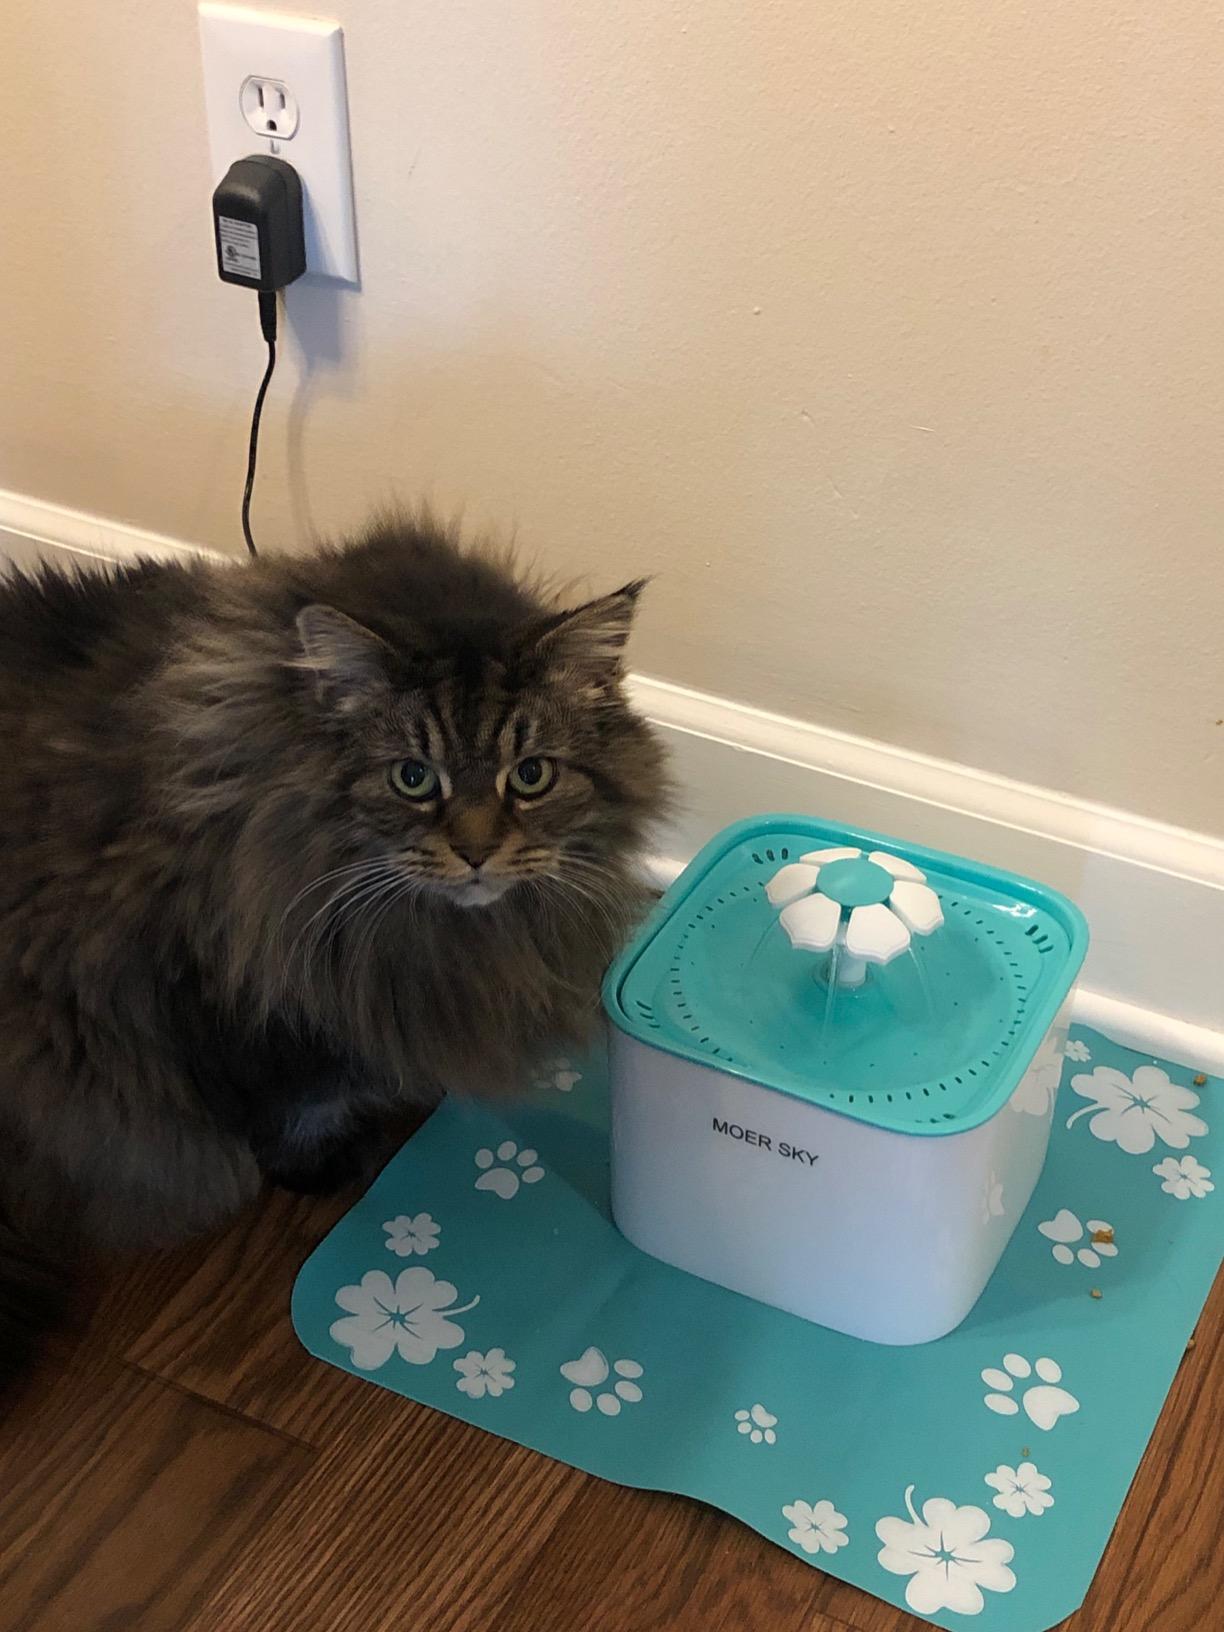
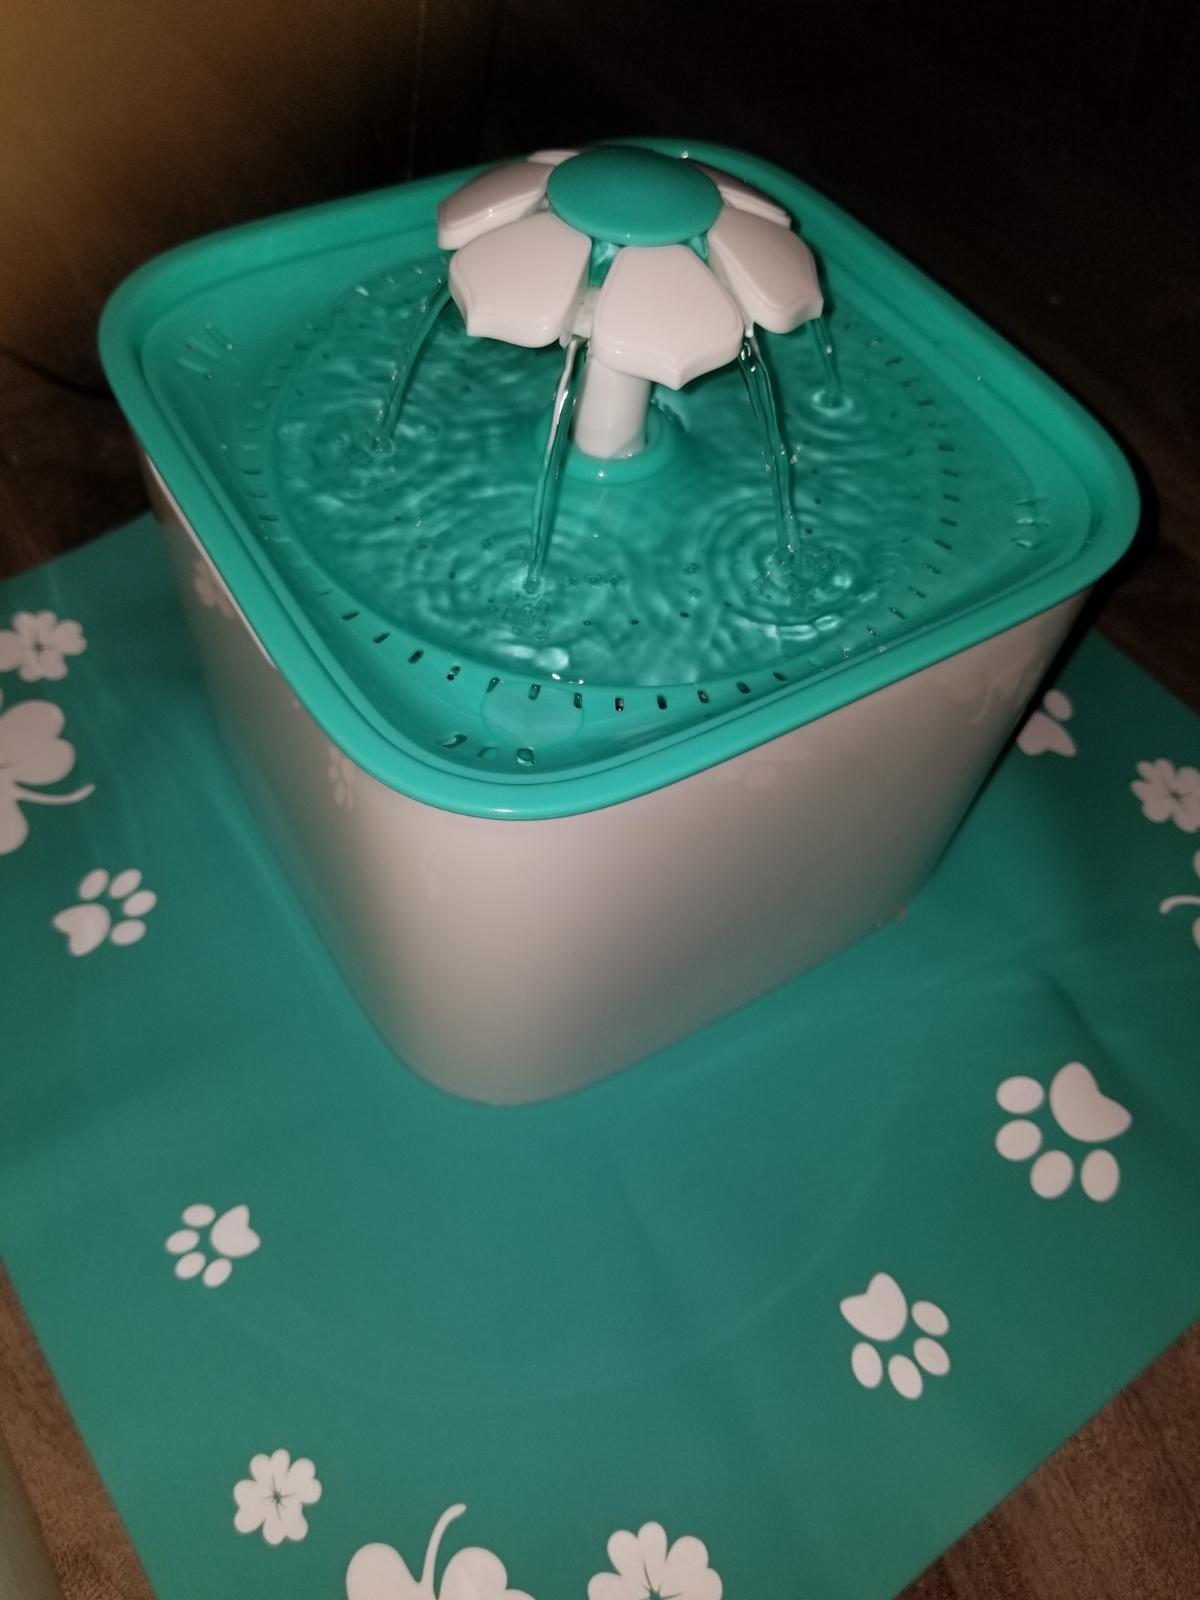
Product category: items_bowl
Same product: yes